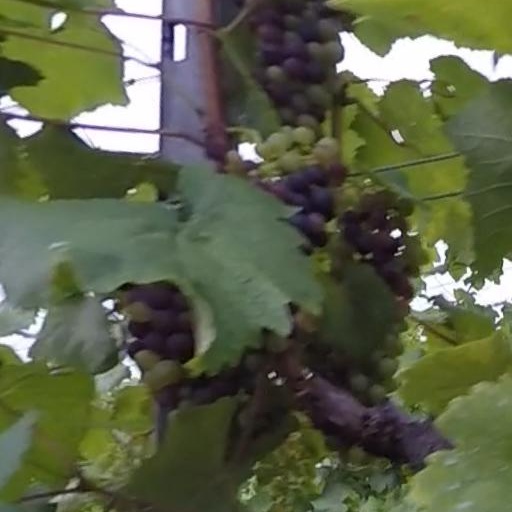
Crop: grape